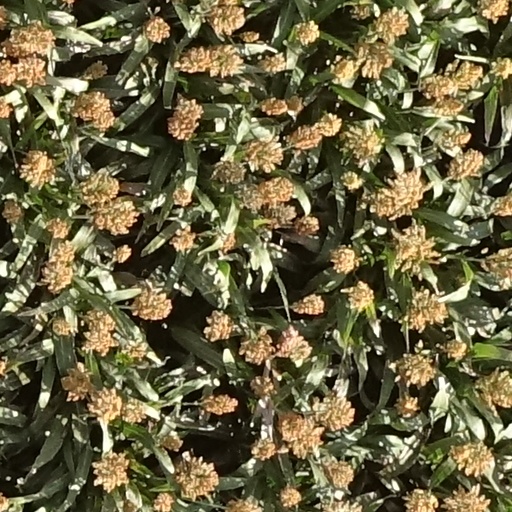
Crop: sorghum